Automatic lubrication system

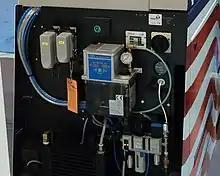
Automatic lubrication system installed on computer numerical control machine

Automatic lubrication systems (ALS), also known as centralized lubrication systems (CLS), are mechanical devices used in industrial machines and engines to apply specified quantities of a lubricant to distribution points while the machine is operating.